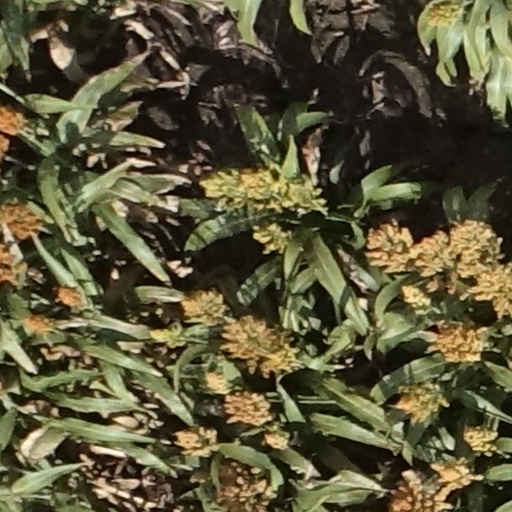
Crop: sorghum